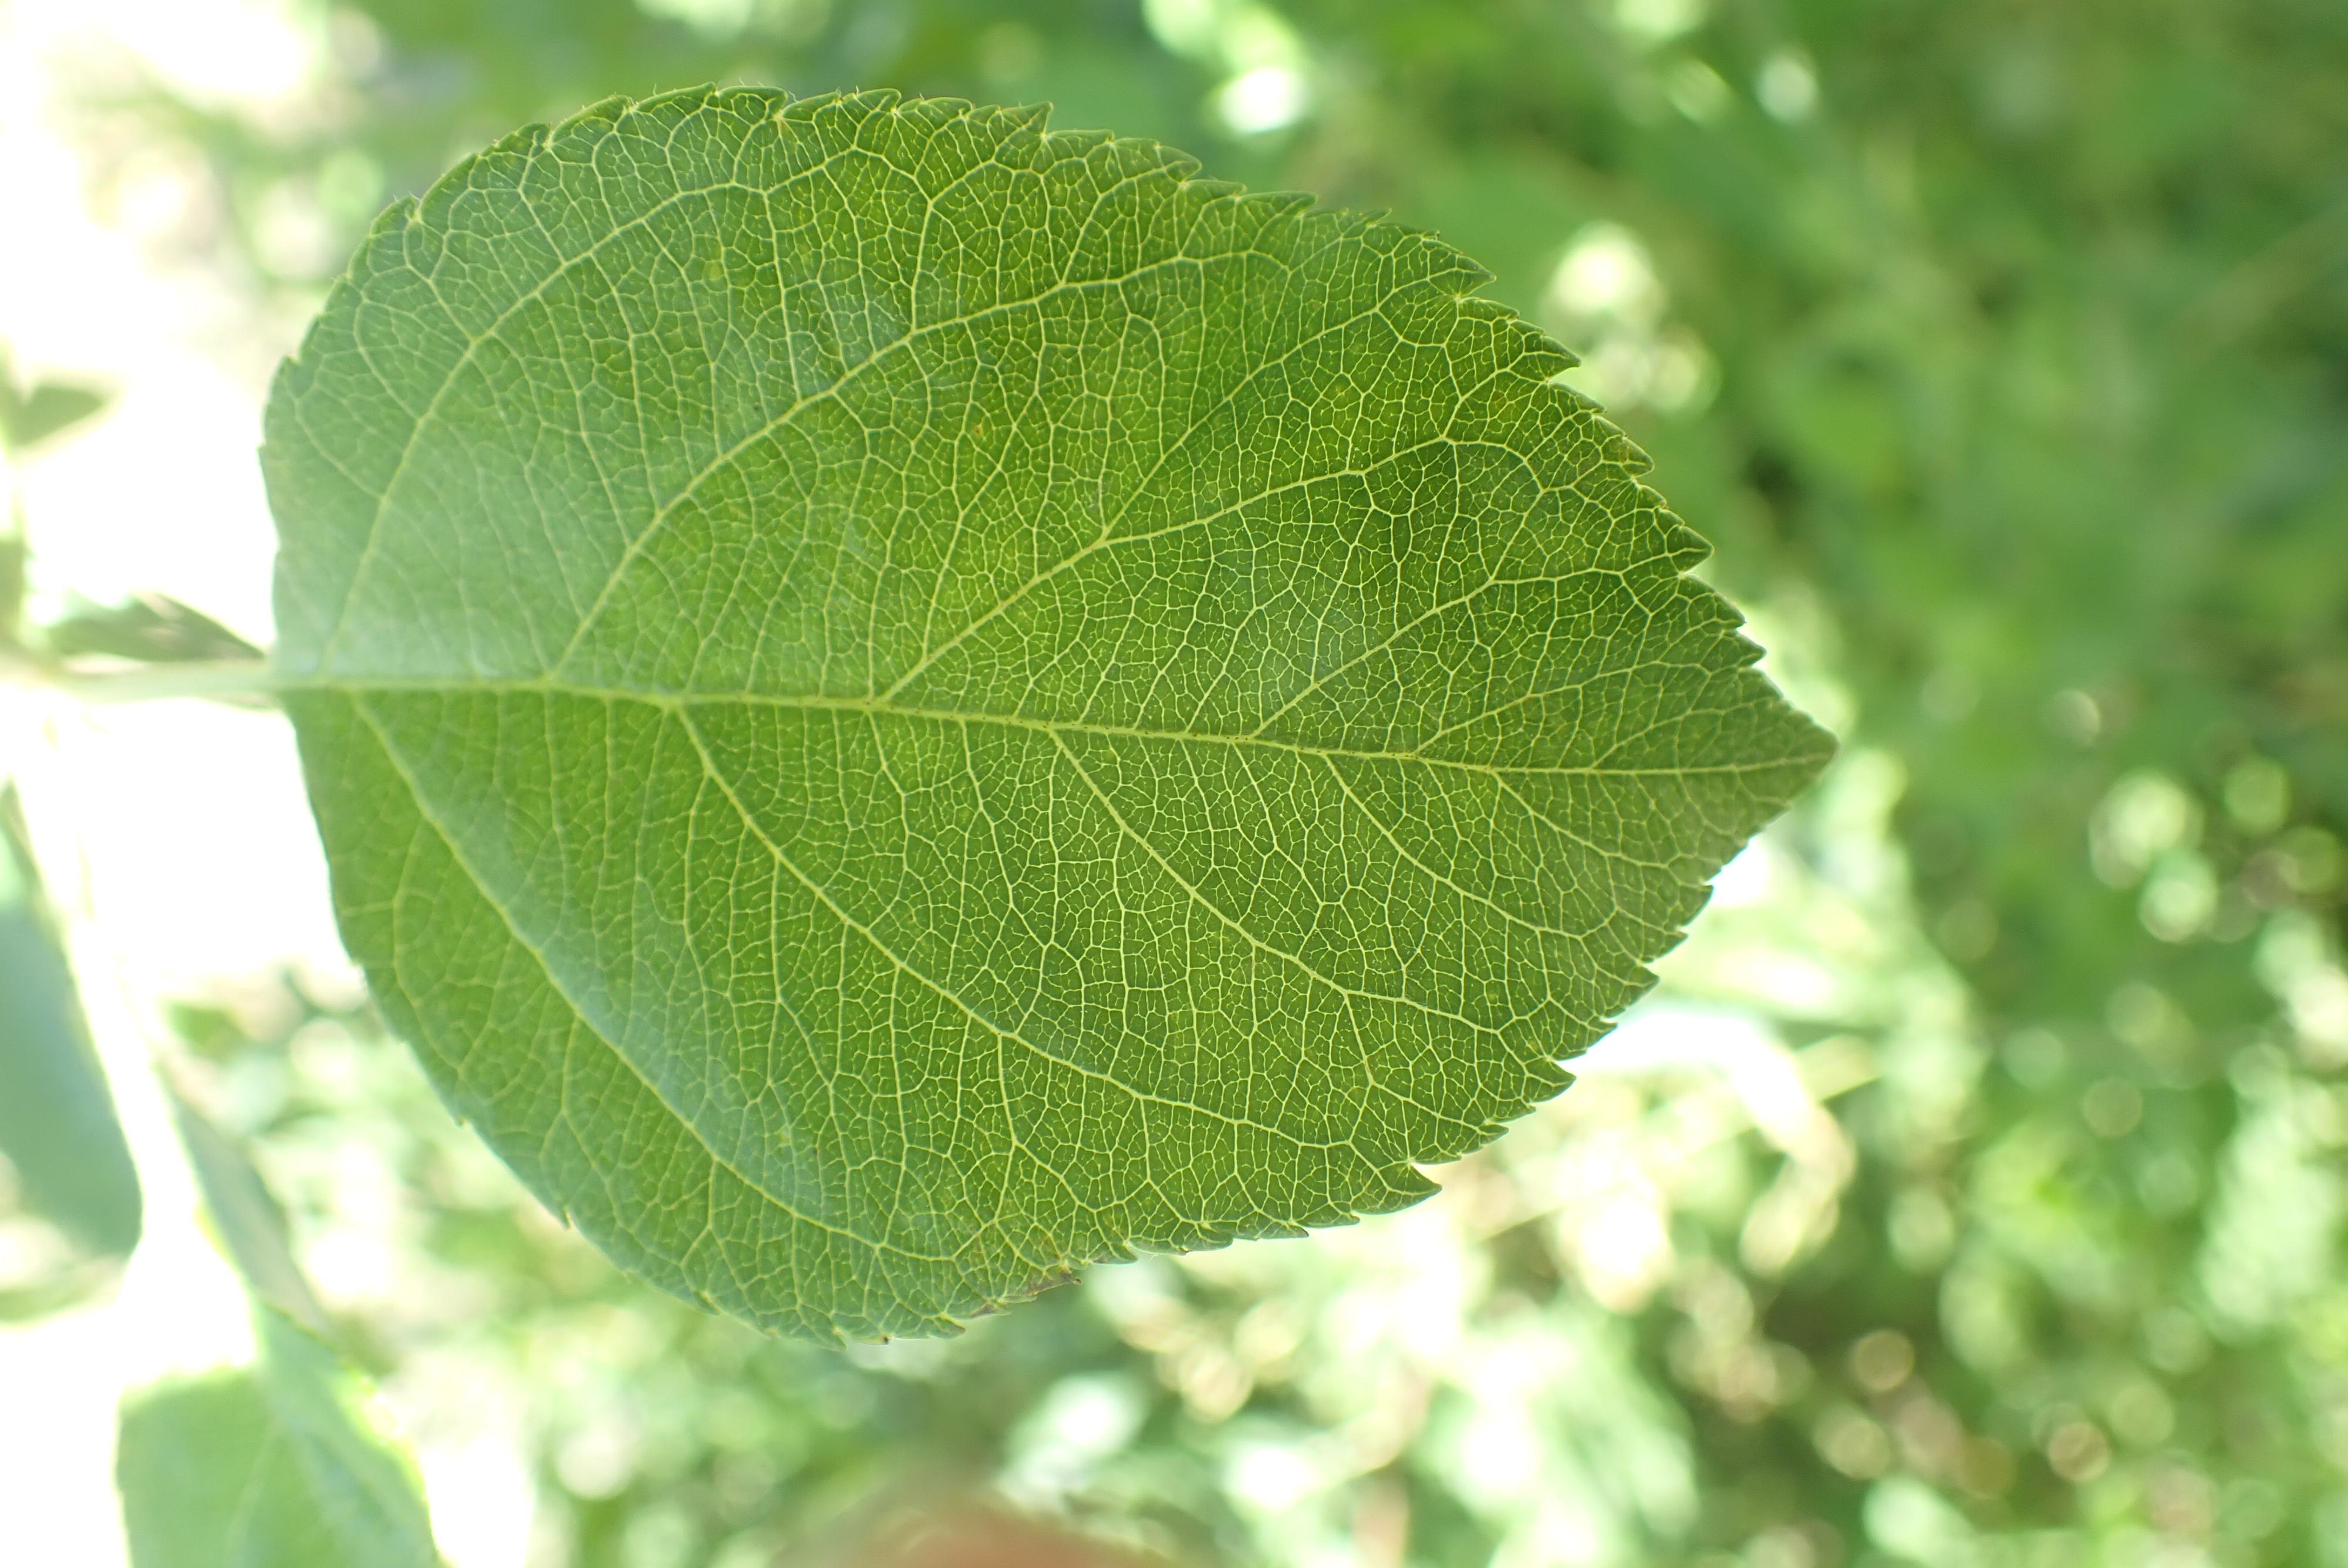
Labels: healthy